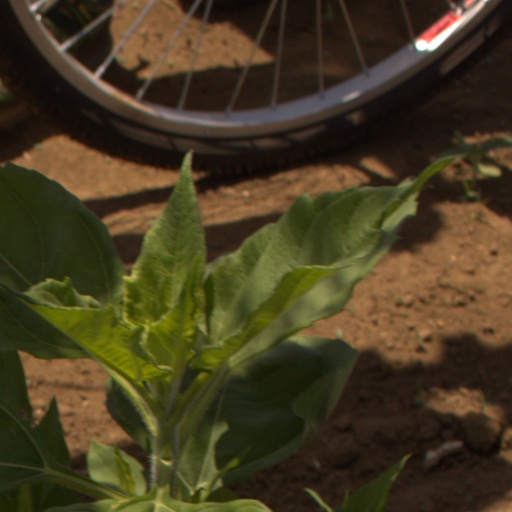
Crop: Jerusalem artichoke